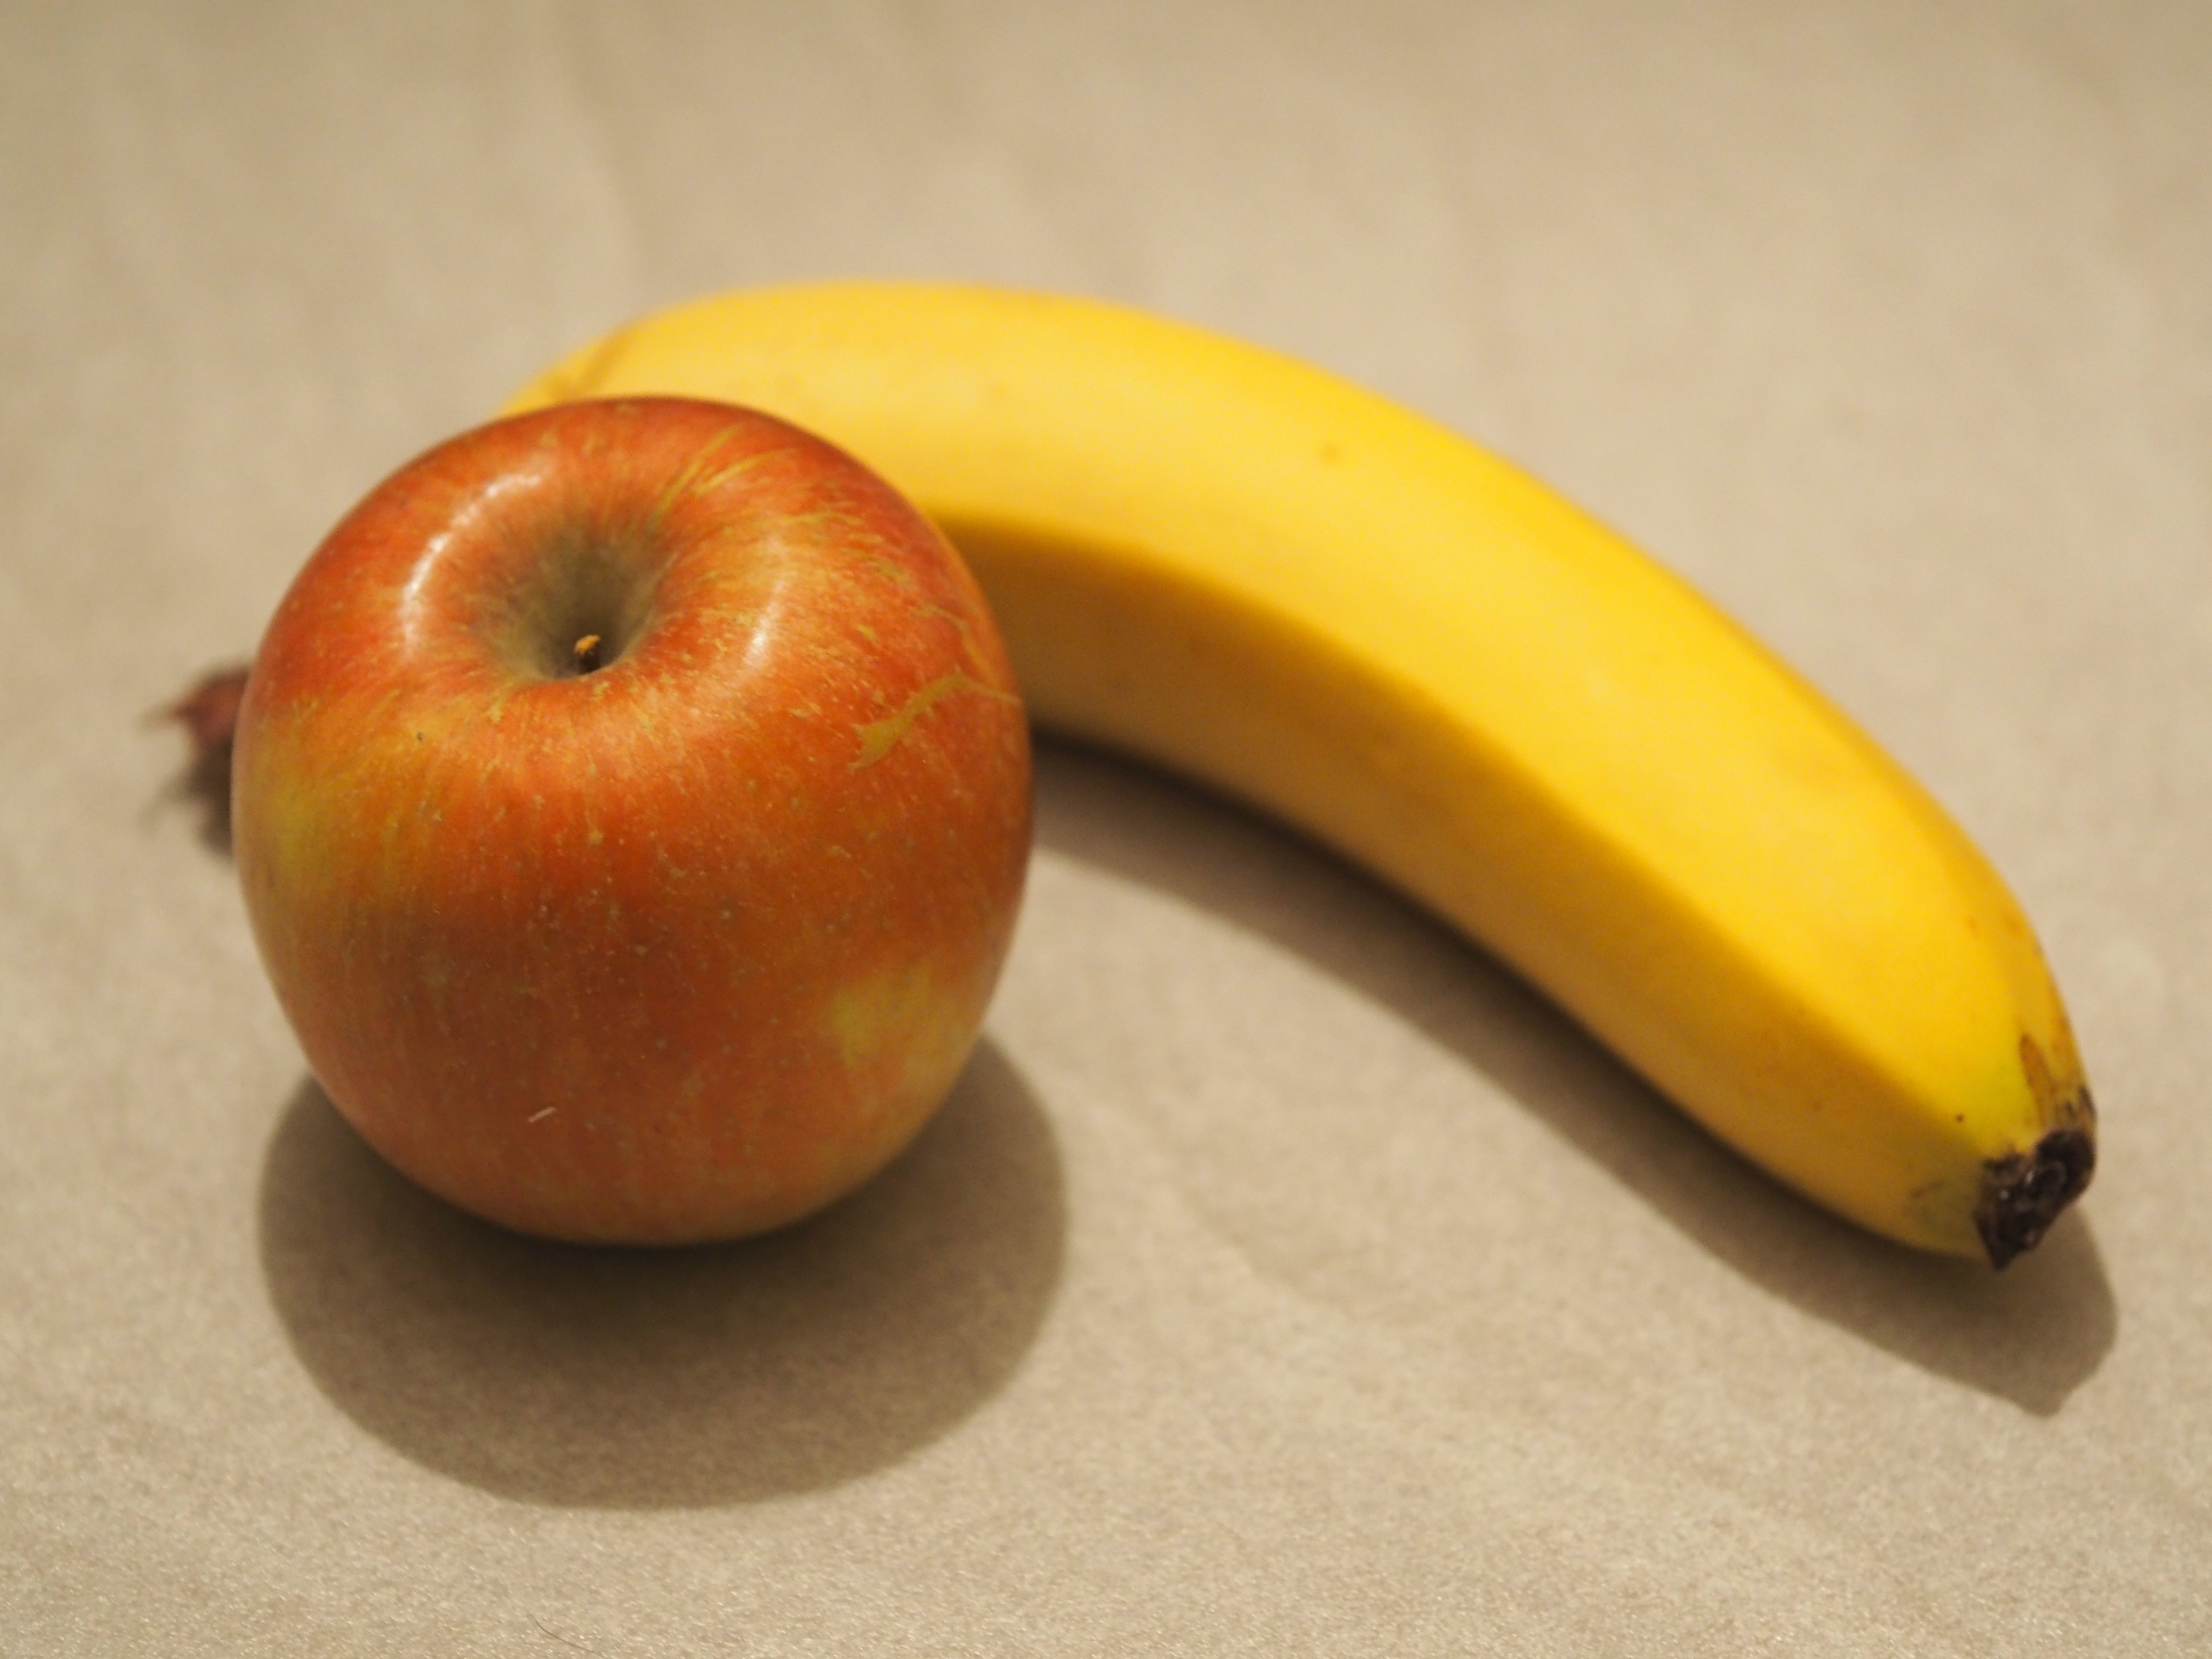
apple, tree, plant, fruit, food, red, harvest, produce, yellow, banana, red apple, power, fruit tree, flowering plant, land plant, banana family